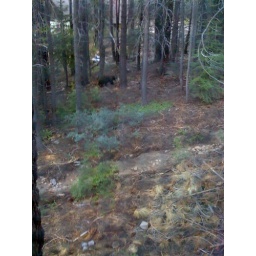
Woke up to a noisy bear under my window